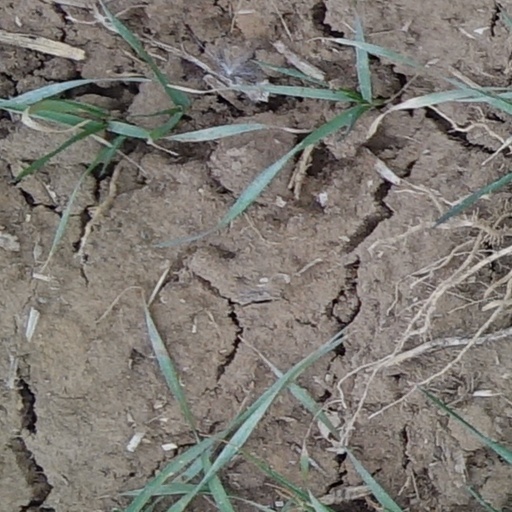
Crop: wheat